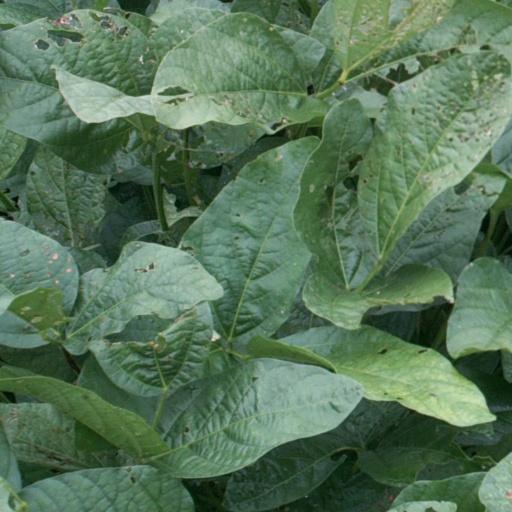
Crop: soybean